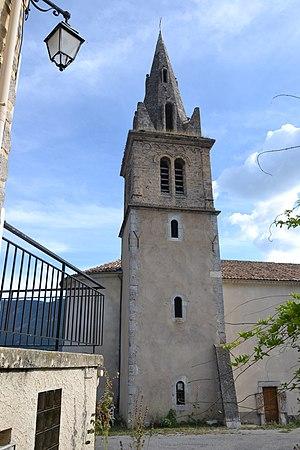
Église saint Jacques-saint Philippe de Savournon
Savournon est une commune française située dans le département des Hautes-Alpes en région Provence-Alpes-Côte d'Azur.